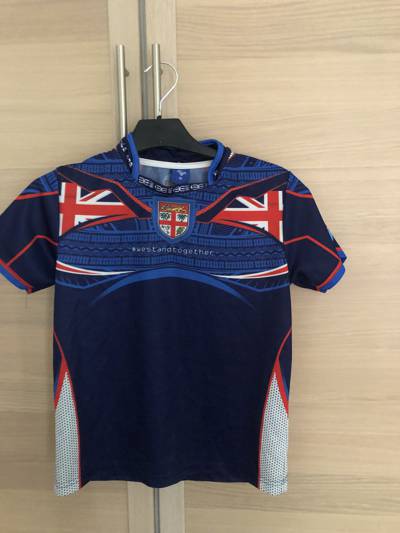
Waste category: clothes